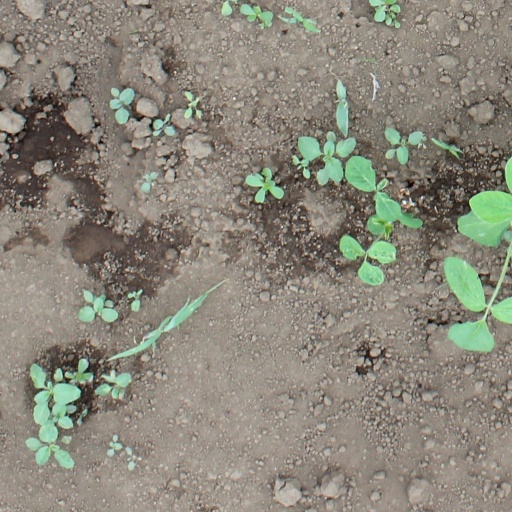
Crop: soybean